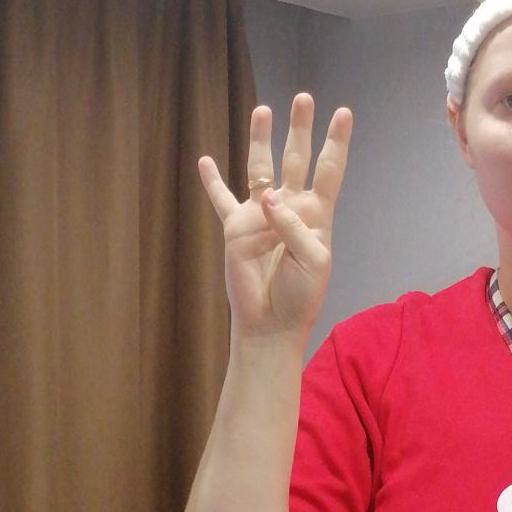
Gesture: four